White Men Can't Jump

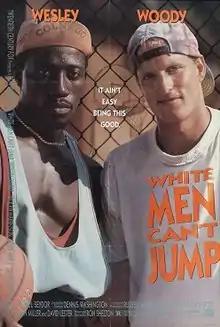
Theatrical release poster

White Men Can't Jump is a 1992 American sports comedy film written and directed by Ron Shelton. It stars Wesley Snipes and Woody Harrelson as streetball hustlers. The film was released in the United States on March 27, 1992, by 20th Century Fox.